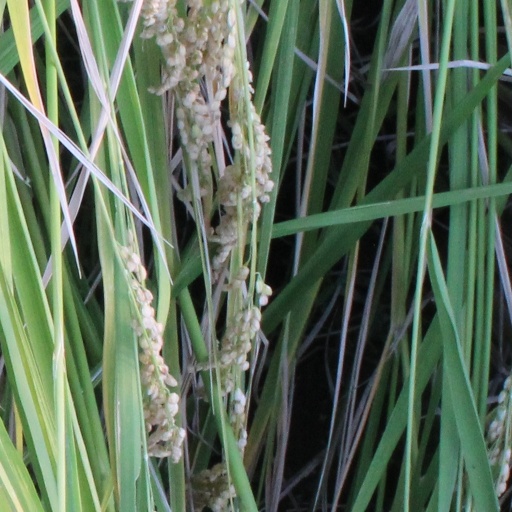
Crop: rice